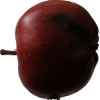
Label: Apple 18